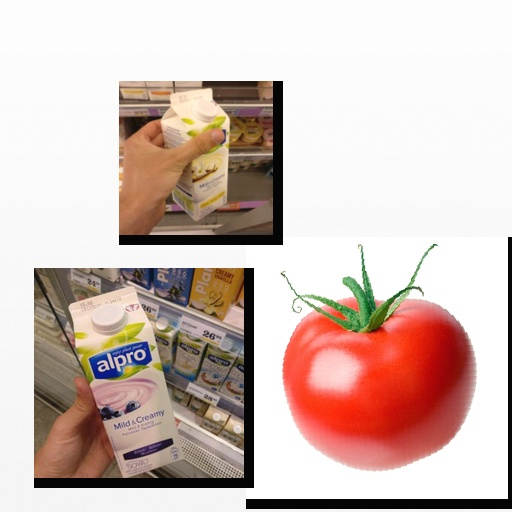
Food items: tomato, vanilla_soyghurt, blueberry_soyghurt